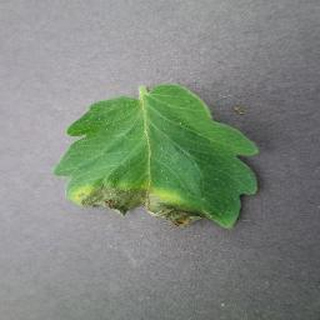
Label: tomato_late_blight